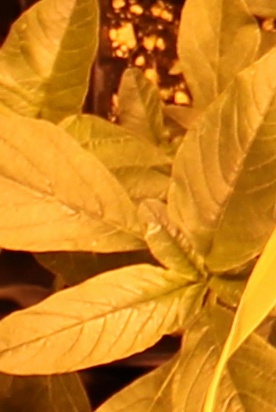
Label: Waterhemp